Peter L. P. Dillon

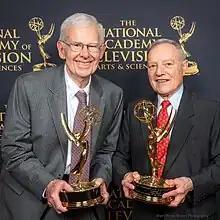
Dillon (left) and Albert Brault (right) holding their Emmy statues

Dillon and Albert Brault both received Technology and Engineering Emmy Awards in 2019 for “Pioneering Development of the Single-Chip Color Camera”. In 2022, they received the IEEE Masaru Ibuka Consumer Electronics Award for “Contributions to the development of image sensors with integrated color filter arrays for digital video and still cameras".